Washoe Theater

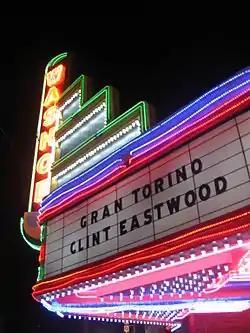
The theater's marquis, March 2009

The Washoe Theater is a historic movie theater in Anaconda, Montana, United States, that is listed on the National Register of Historic Places.